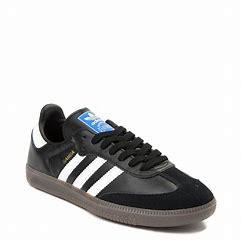
Brand: Adidas
Model: Samba OG